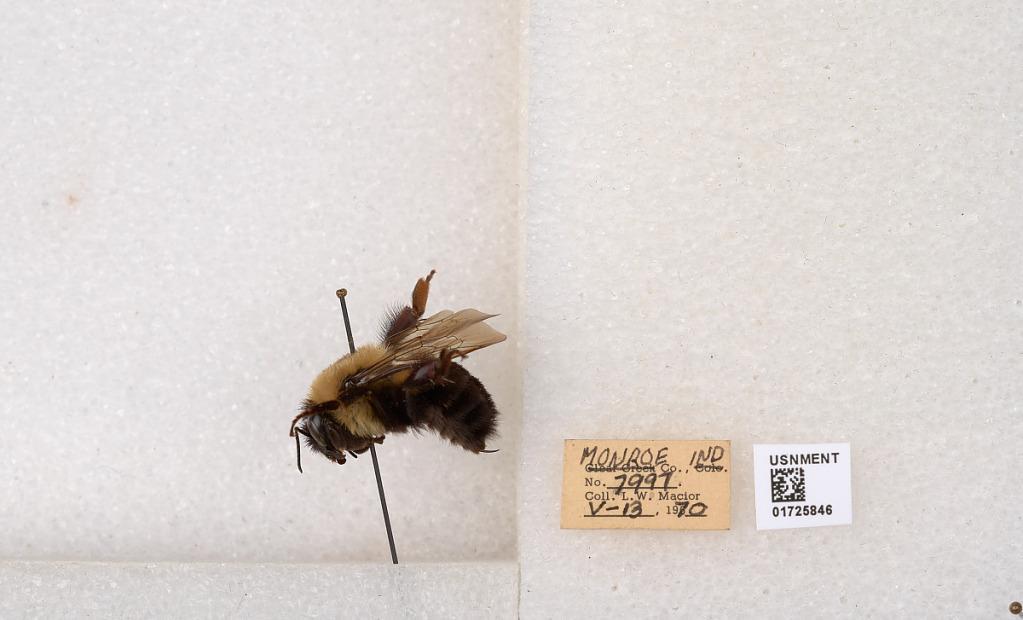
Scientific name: Bombus impatiens Cresson
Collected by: L. Macior
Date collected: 1970-5-13
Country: United States
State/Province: Indiana
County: Monroe
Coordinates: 39.1609, -86.5231